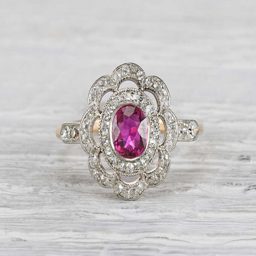
antique engagement ring made in yellow gold and platinum .